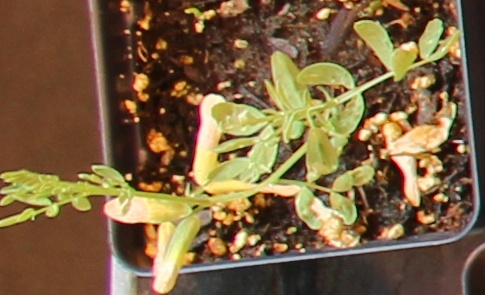
Label: Lentil